William Henry O'Sullivan

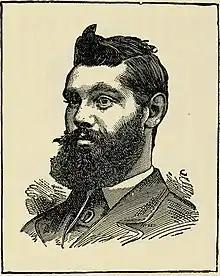
Portrait of William Henry O'Sullivan

William Henry O'Sullivan (1829 – 27 April 1887) was an Irish Home Rule League politician.